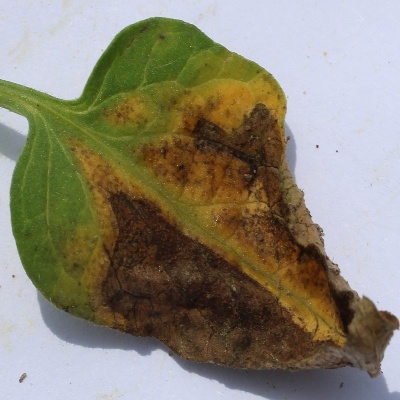
Crop: Tomato
Condition: leaf blight